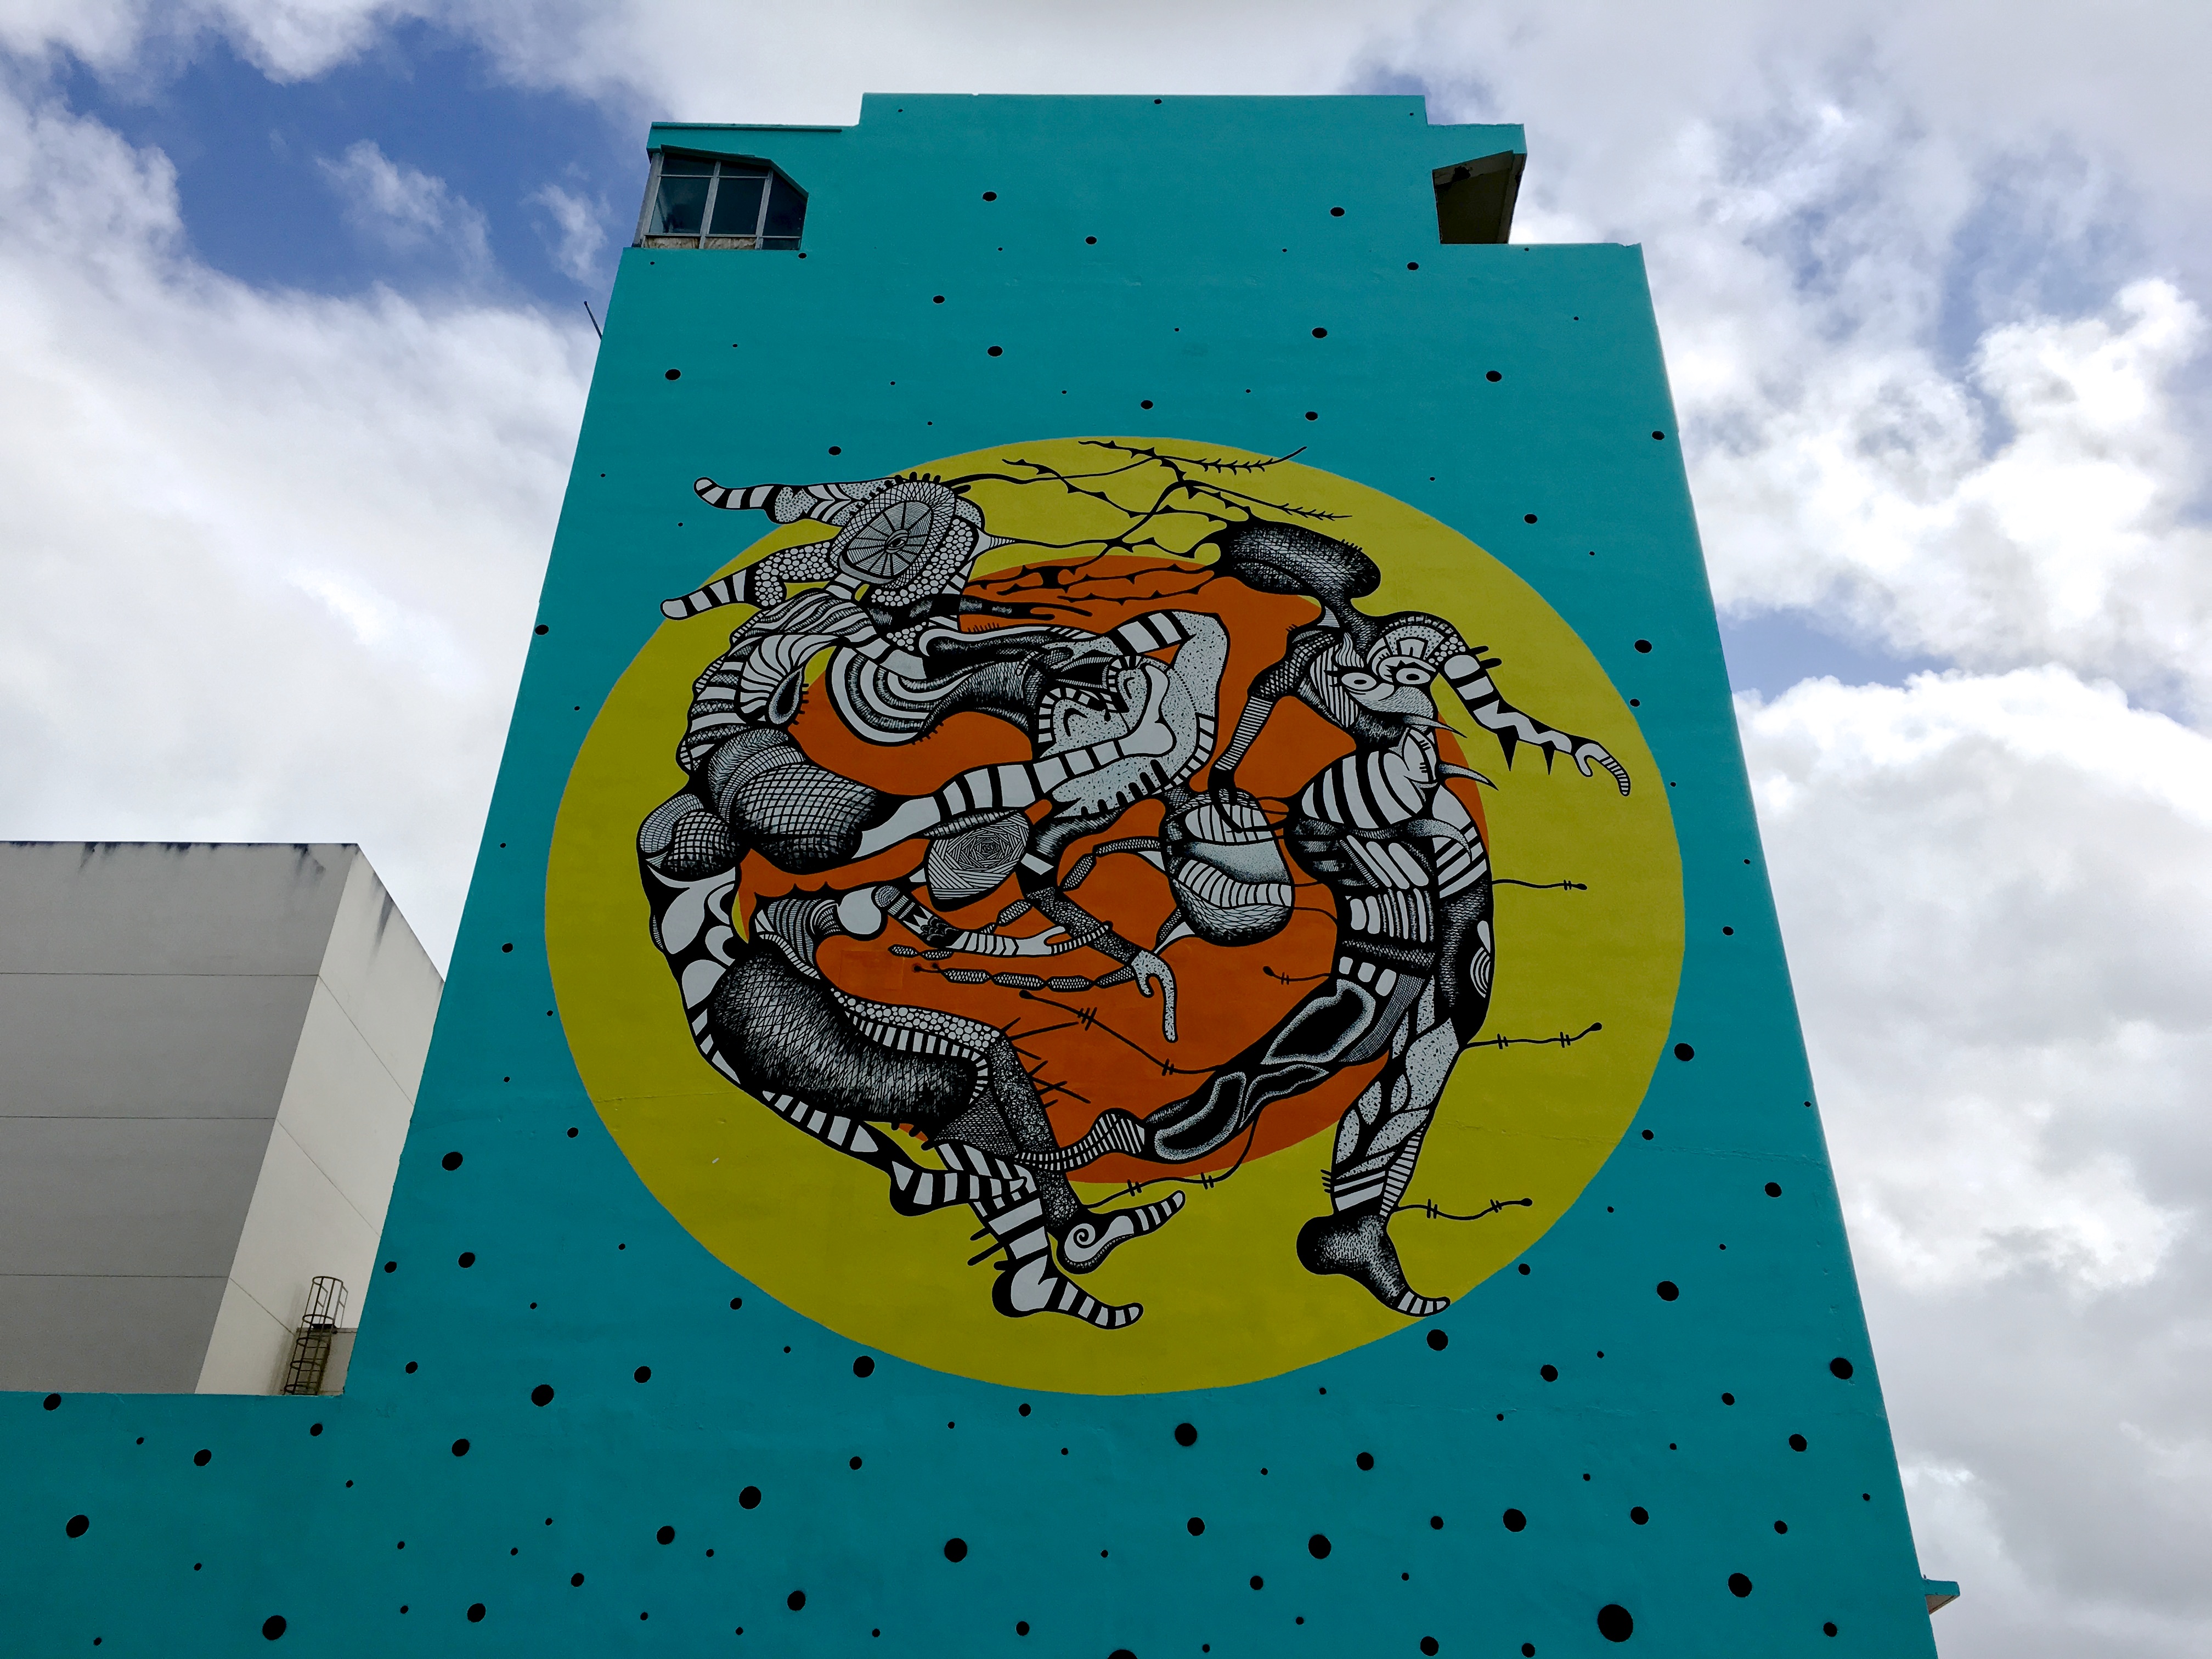
advertising, sign, color, banner, blue, world, art, illustration, mural, poster, atmosphere of earth